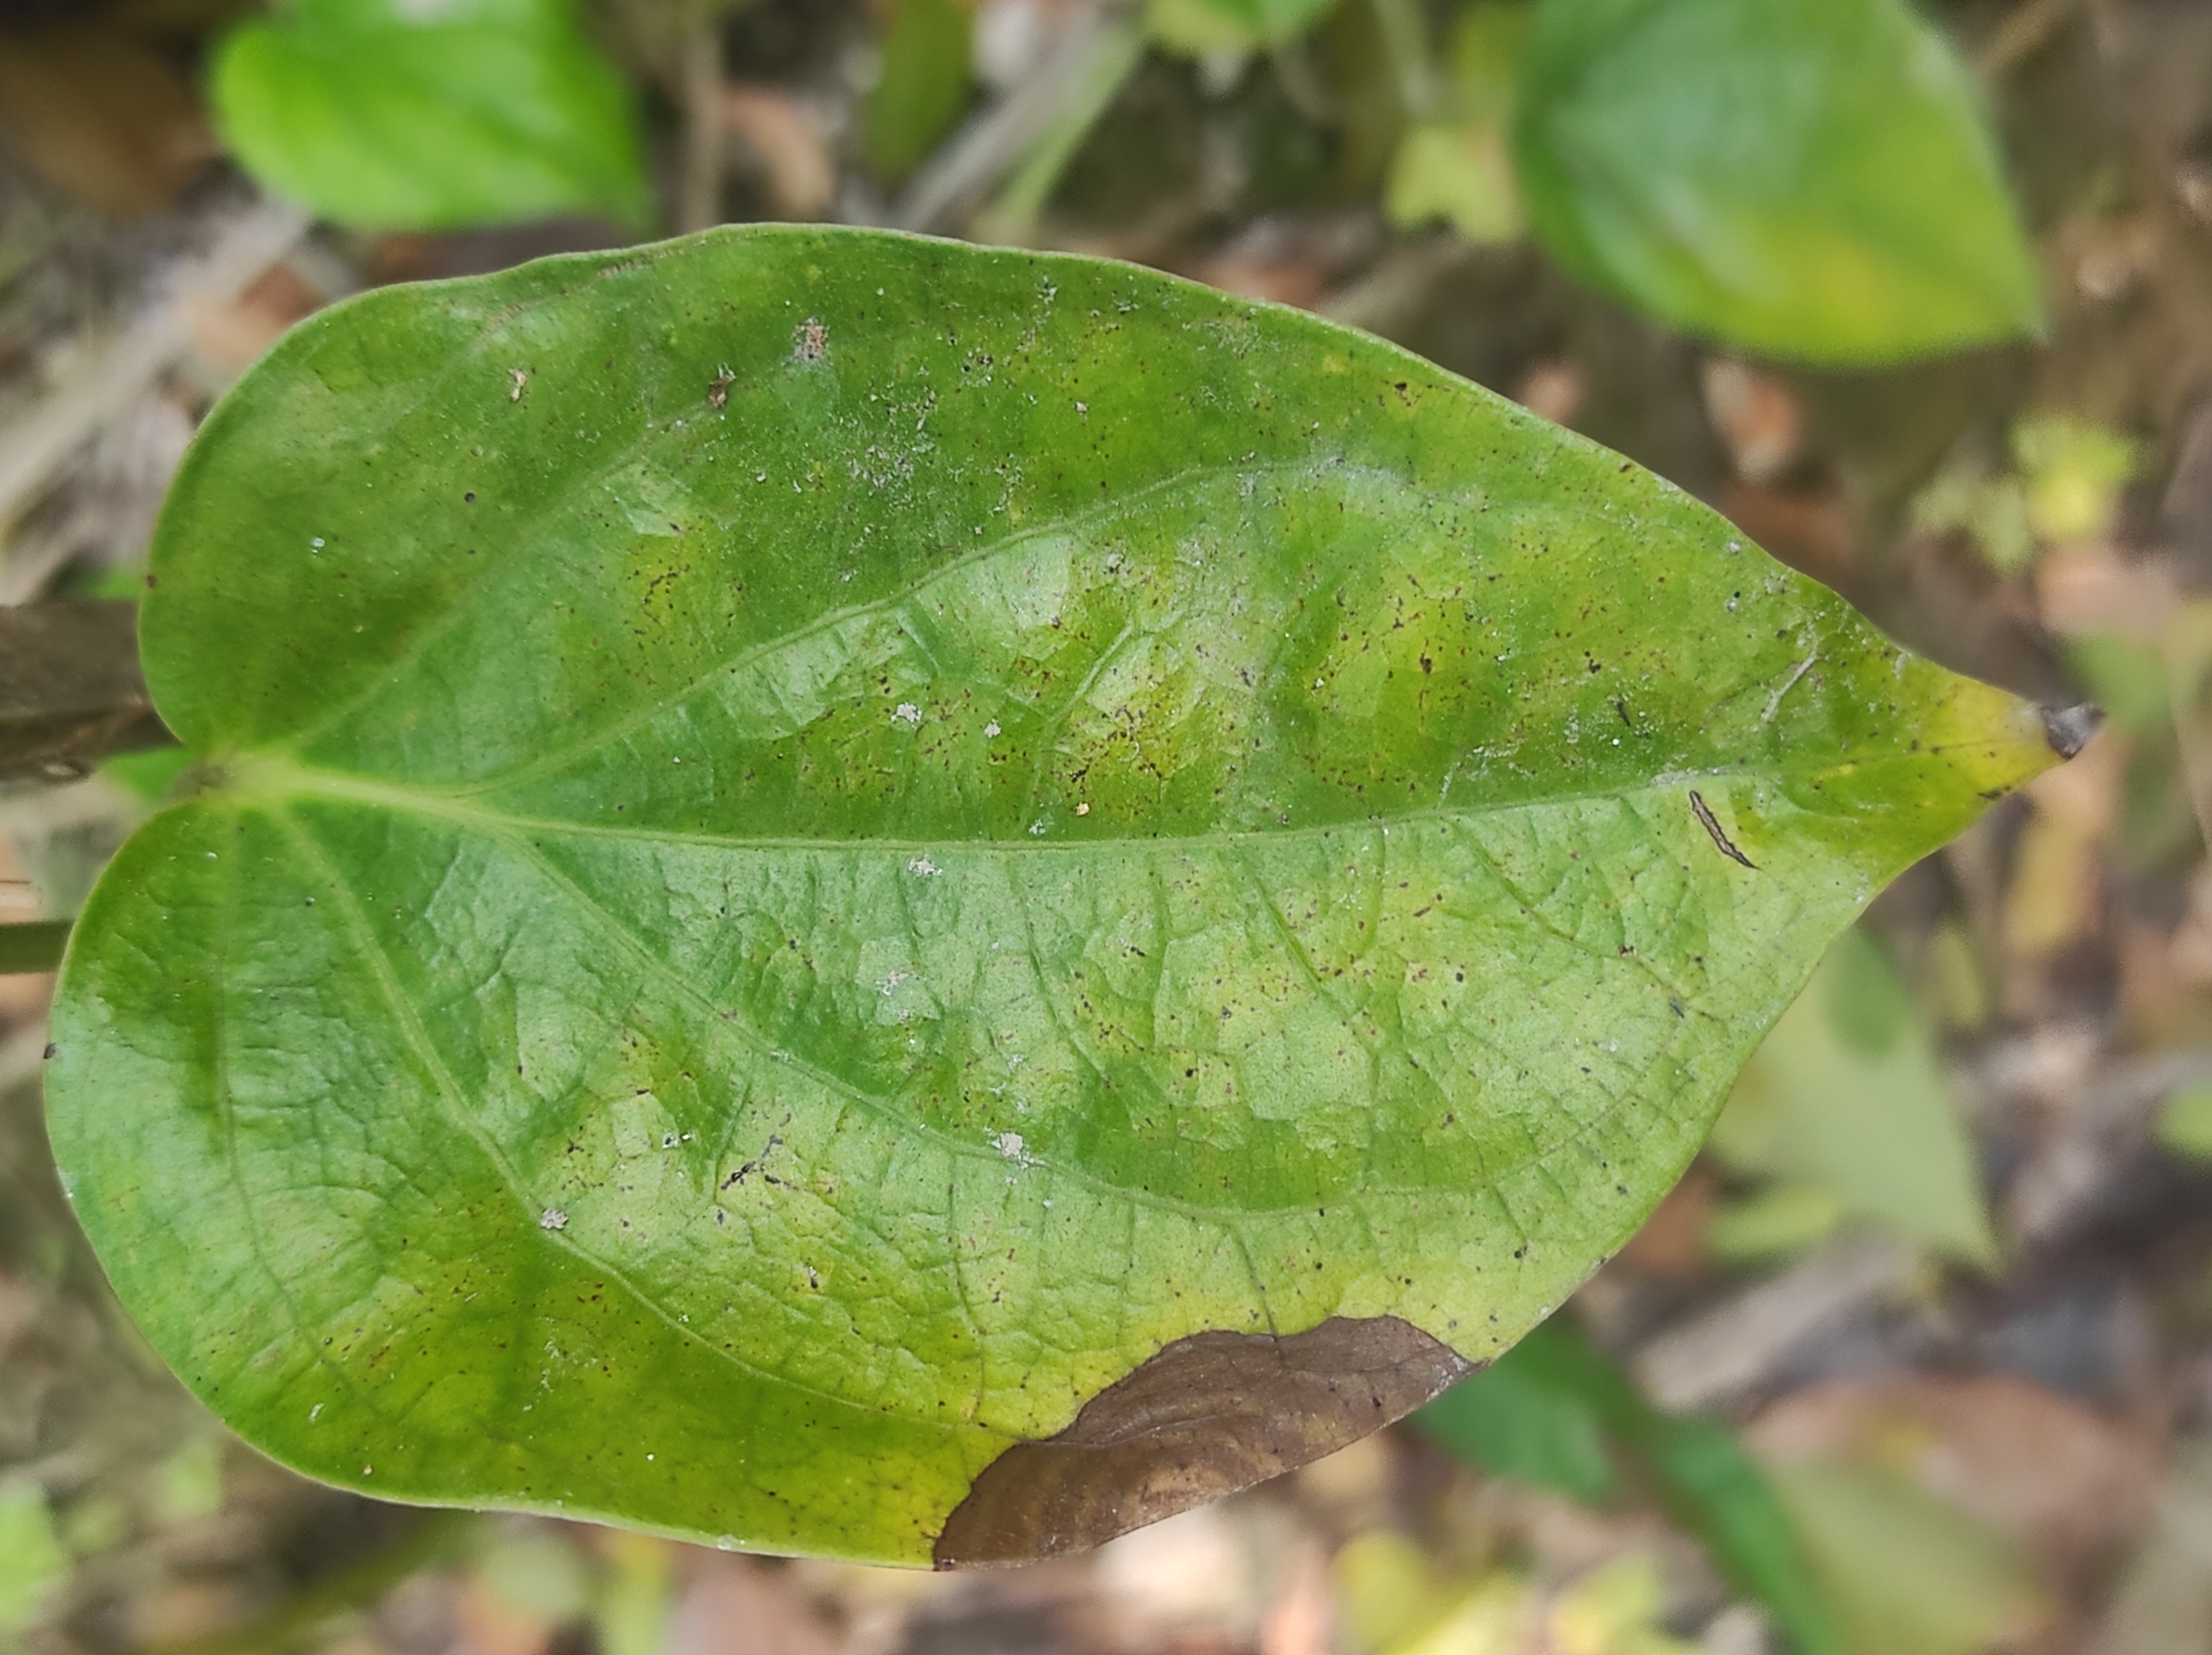
Label: Fungal_Brown_Spot_Disease